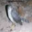
Label: bird